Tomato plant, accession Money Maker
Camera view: tilt-top (135 deg); turntable rotation: 300 degrees
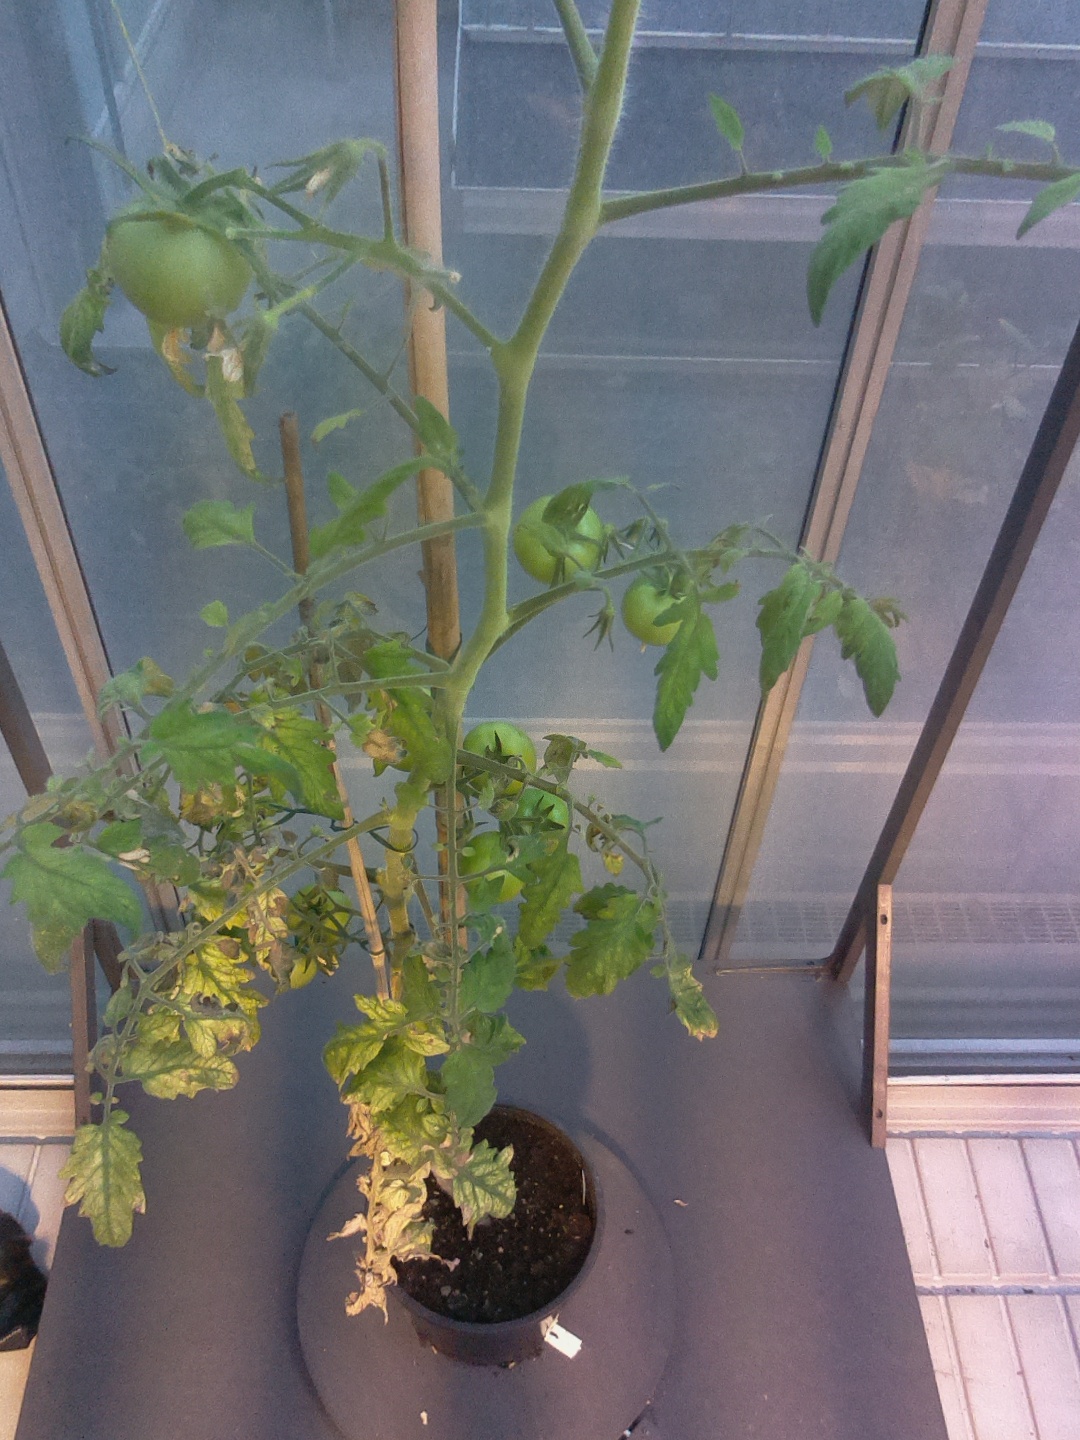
BBCH growth stage 77: 70%-80% of final fruit size